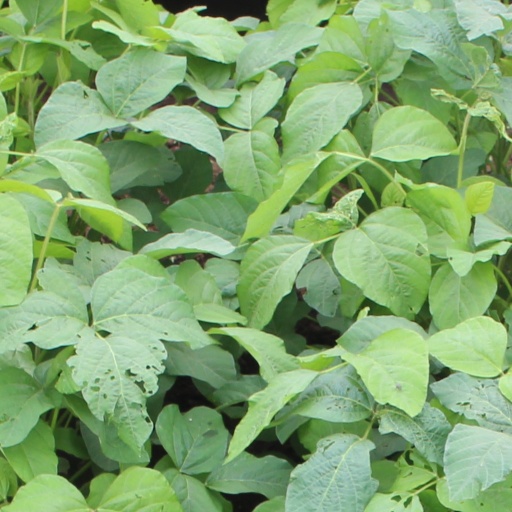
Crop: soybean